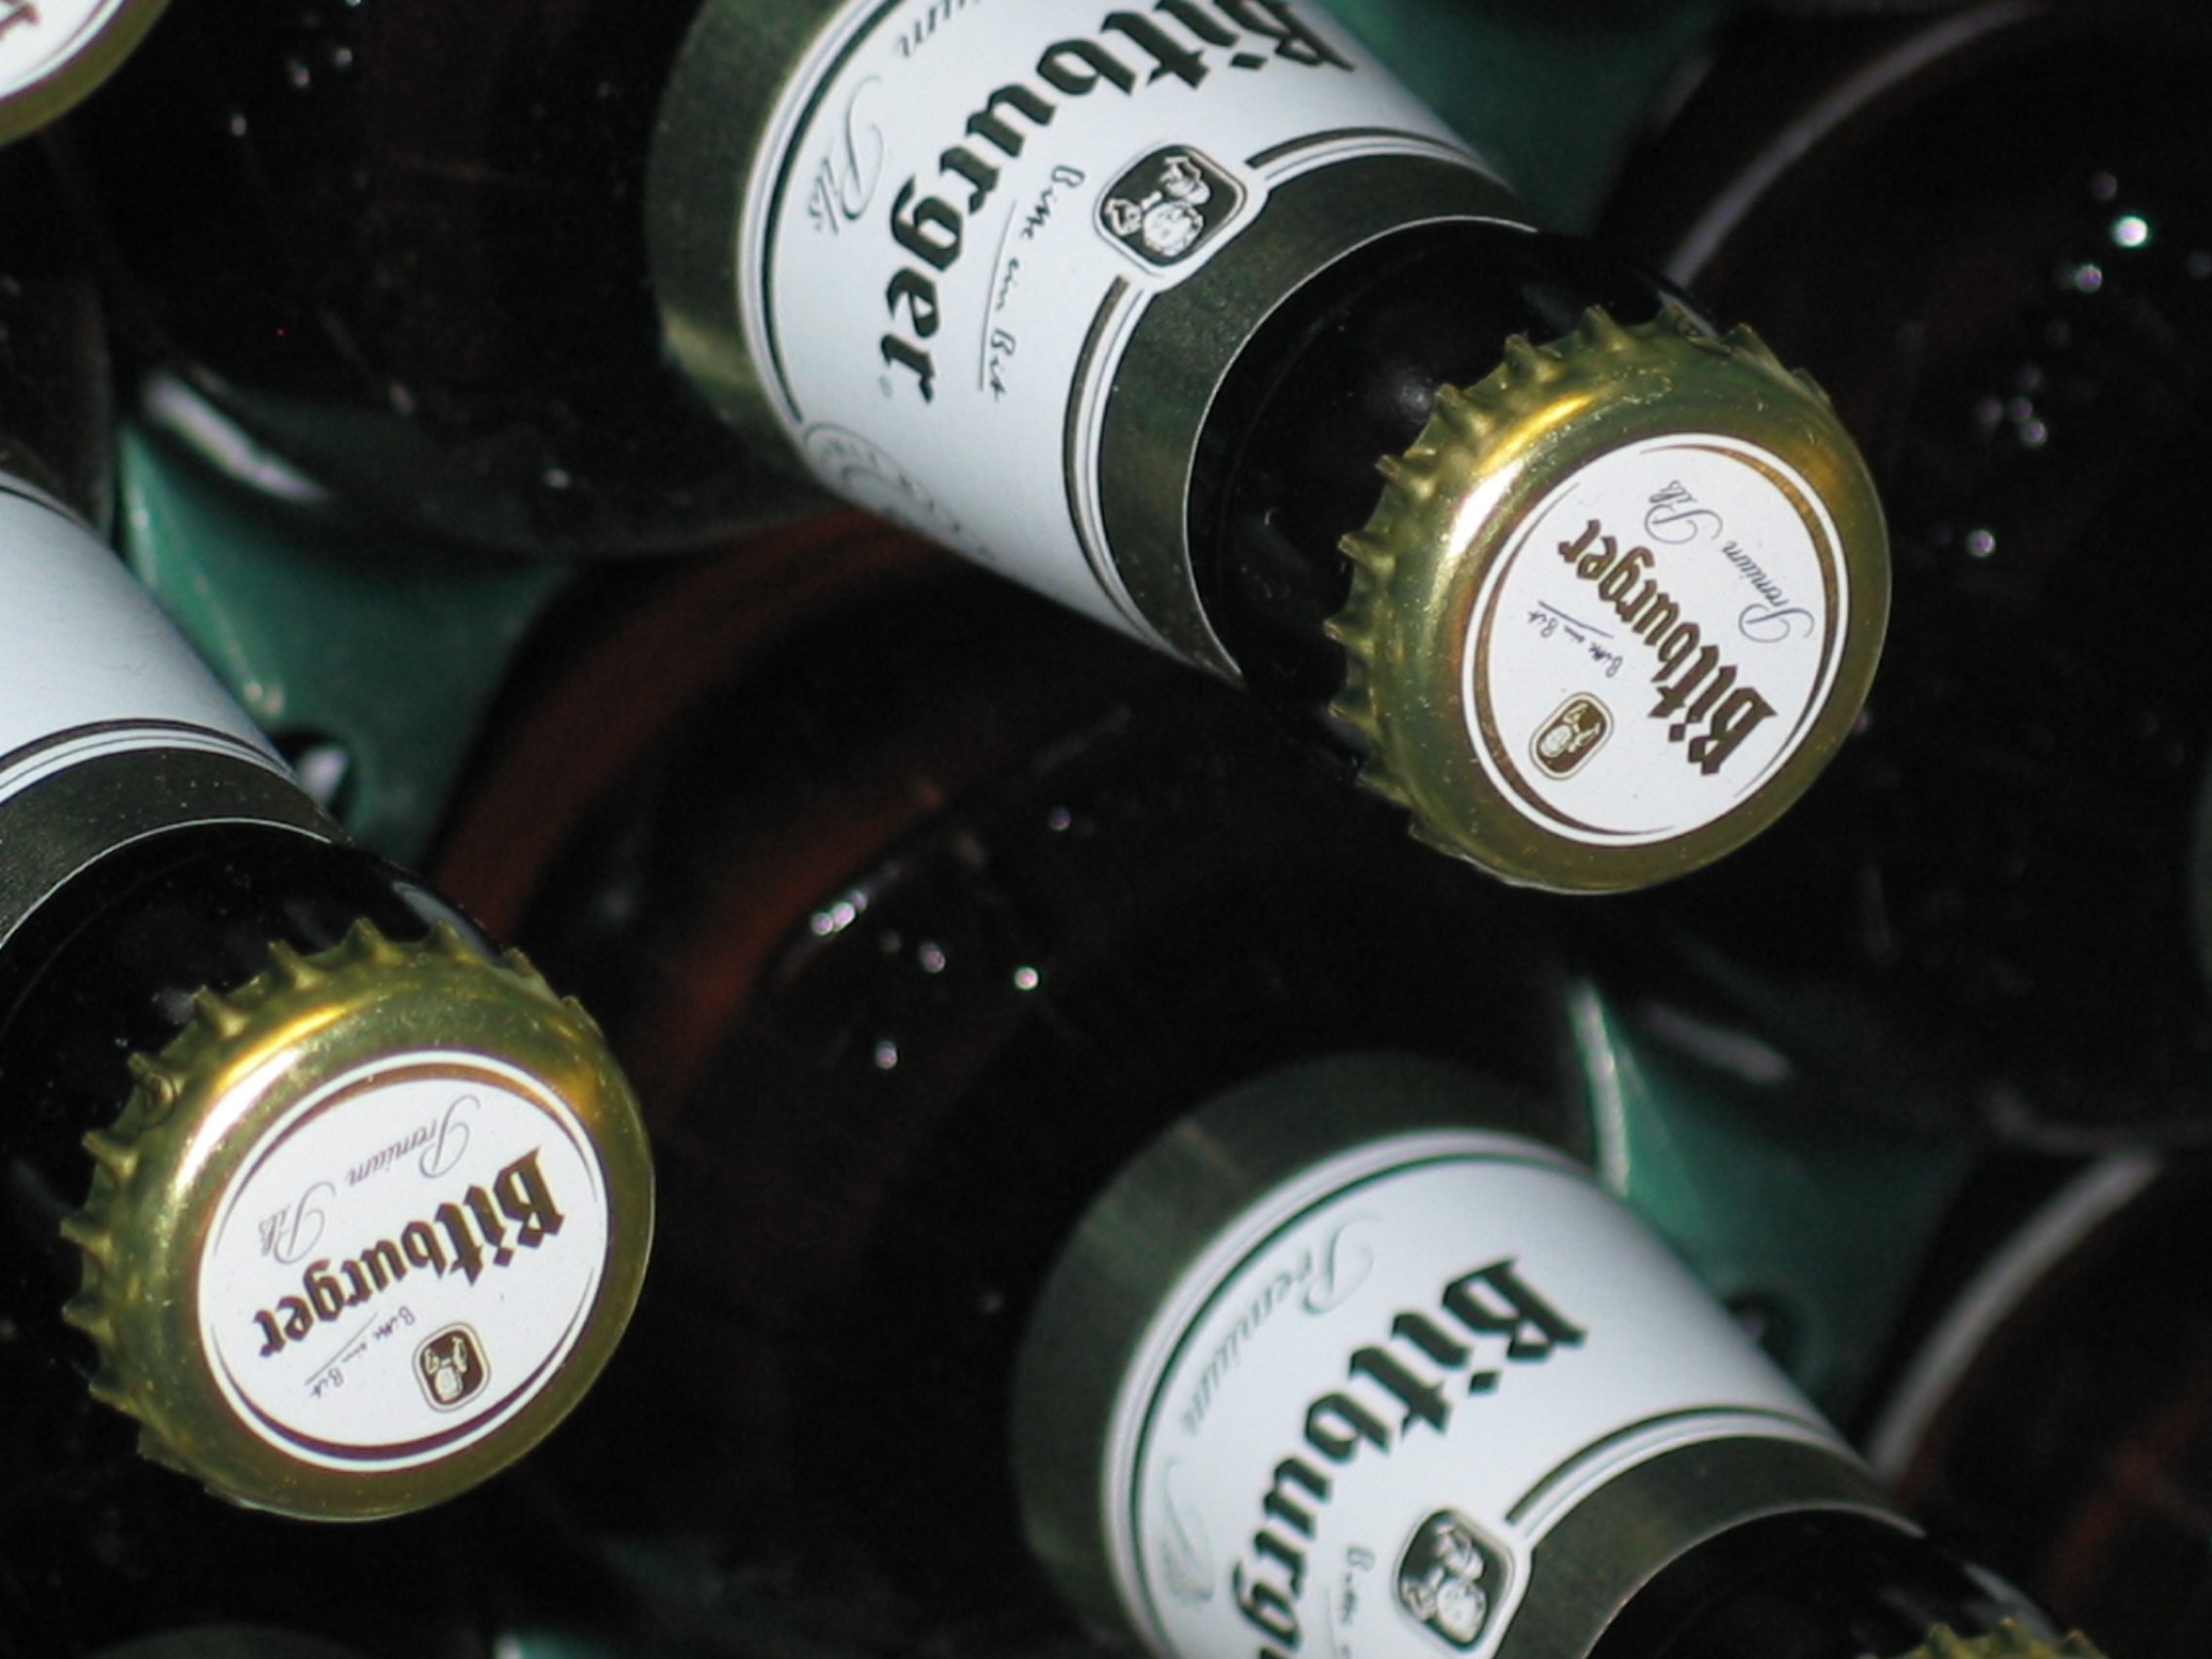
hand, liquid, wine, restaurant, bar, counter, shop, green, drink, shelf, bottle, club, black, leisure, beer, alcohol, wine bottle, celebrate, glass bottle, alcoholic, party, beer bottle, sale, spirit, liqueur, closure, gastronomy, pub, brewery, taste, alcoholic beverage, alcohol sales, bottleneck, man made object, beer box, bottle beer, bitburger, distilled beverage